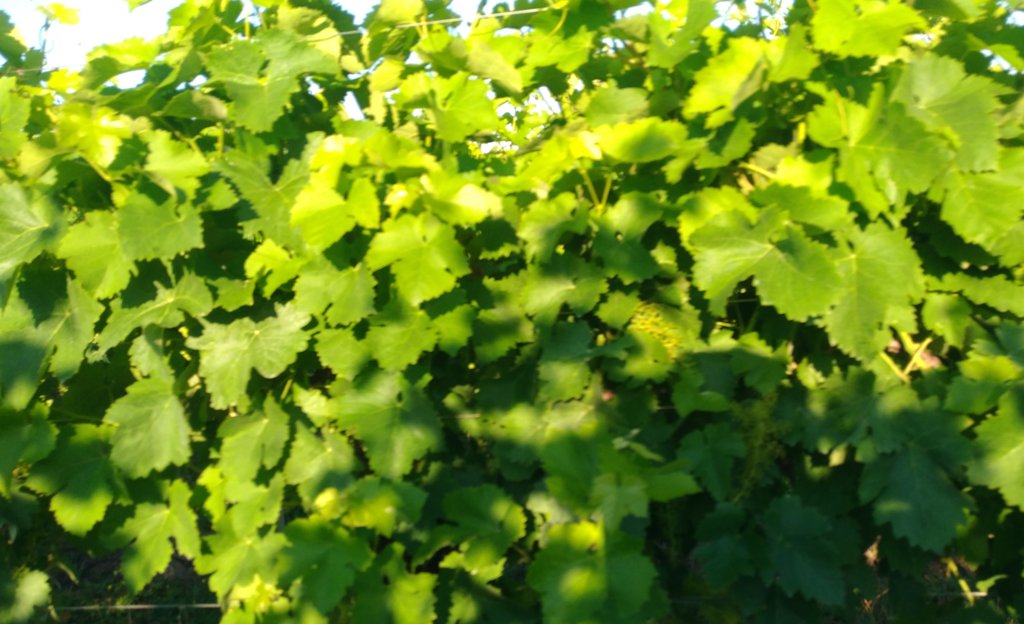
Berries visible: 0
Grape clusters: 0